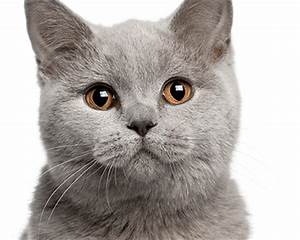
Label: cat